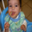
Label: baby